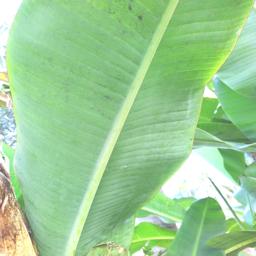
Label: JAHAJI LEAF